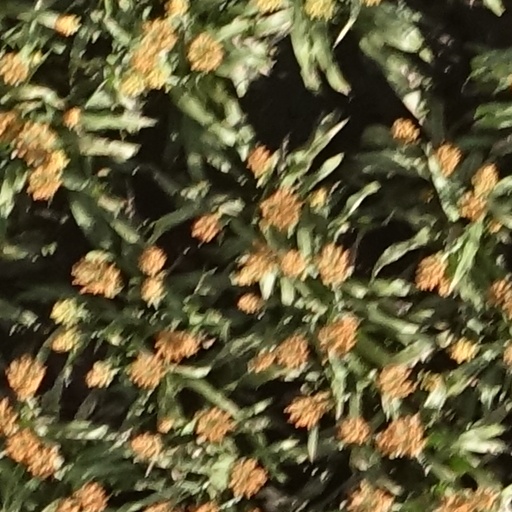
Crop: sorghum